Belgrade New Cemetery

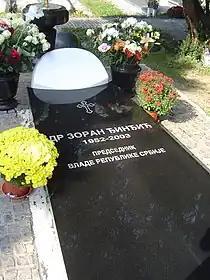
Tomb of Zoran Đinđić at the Alley of Distinguished Citizens

Alley of the Greats was created in the 19th century with a transfer of the remain of several important persons from the Tašmajdan Cemetery to the New Cemetery. As an architectural unit, it was formed in 1926–1927 as the first lot specifically designed for the nationally important people. It contains 25 tombs and 3 chapels with 113 buried people by 2017. Some of the people buried at the Alley of the Greats are: